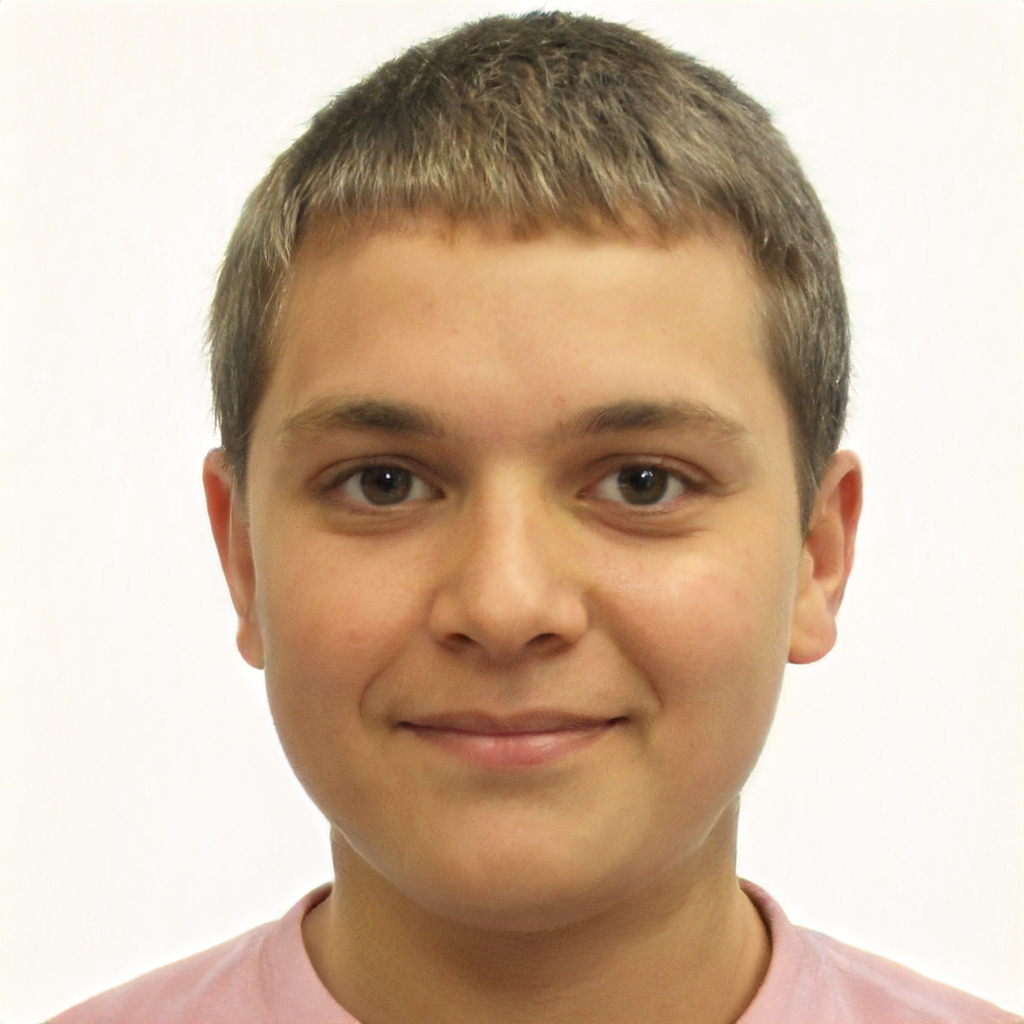
Gender: Male